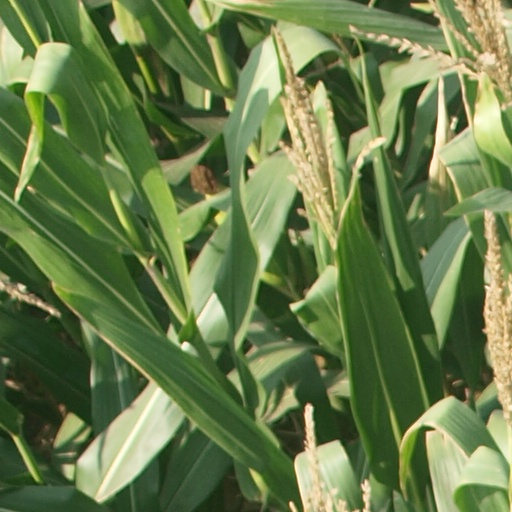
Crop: maize; corn